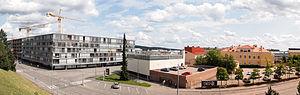
Jyväskylä est une ville du Sud de la Finlande, capitale de la région de Finlande-Centrale, située à 235 km au nord d'Helsinki.
Harju est le quartier numéros 2 de Jyväskylä en Finlande.
Harju, anciennement Syrjänharju ou Jyväsharju est une colline de Jyväskylä en Finlande.